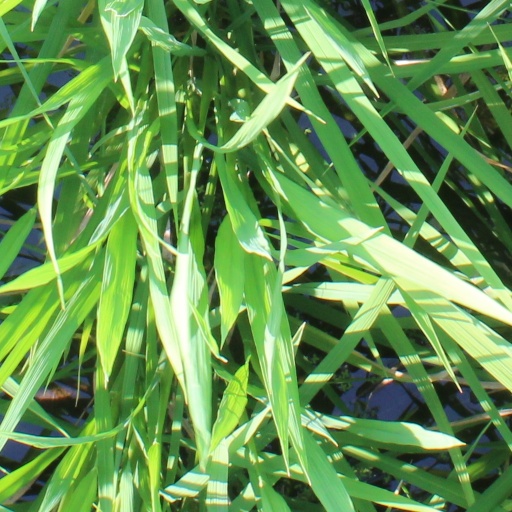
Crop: rice